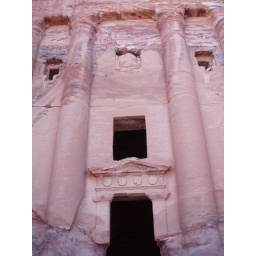
Tomb with lump of rock in a window